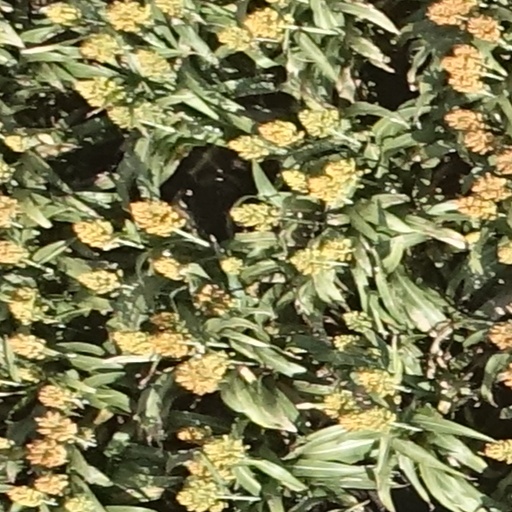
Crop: sorghum